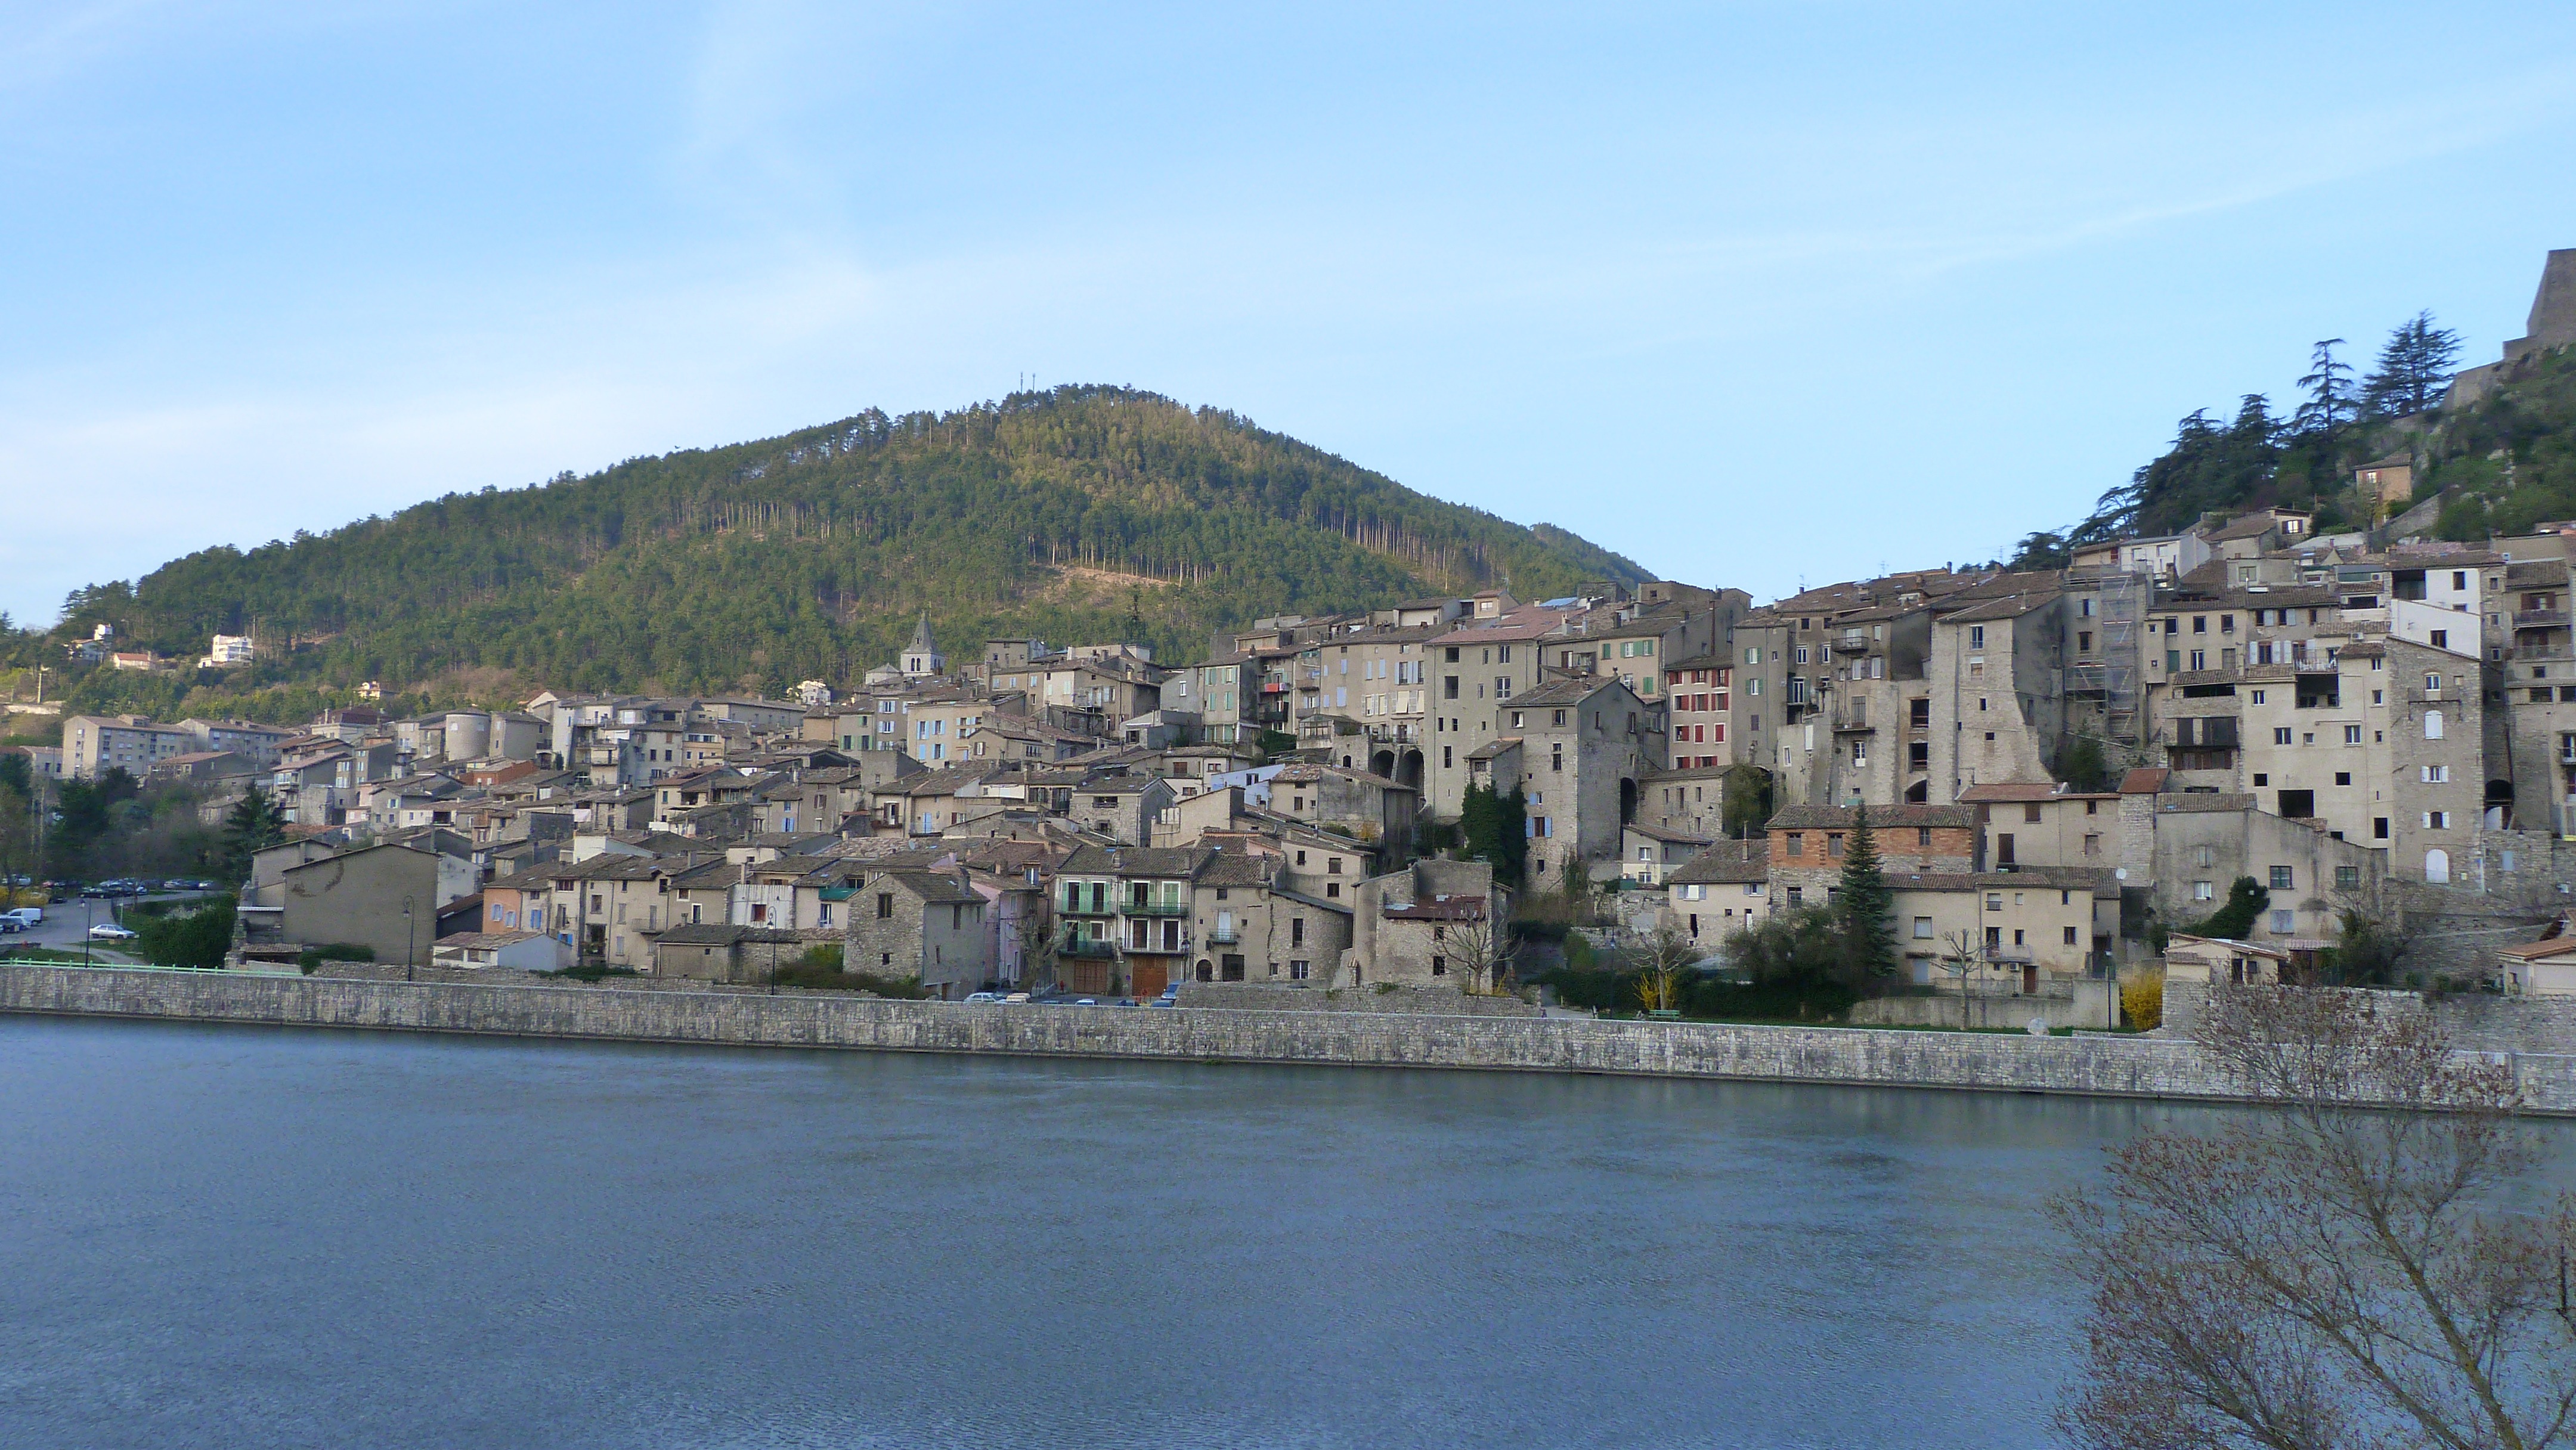
landscape, sea, coast, town, river, cityscape, panorama, vacation, village, cliff, bay, terrain, old town, sisteron, geographical feature, haute provence, the durance river